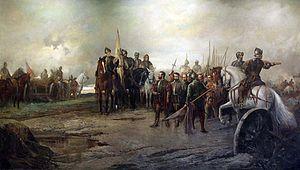
Cette page concerne l'année 1521 du calendrier julien.